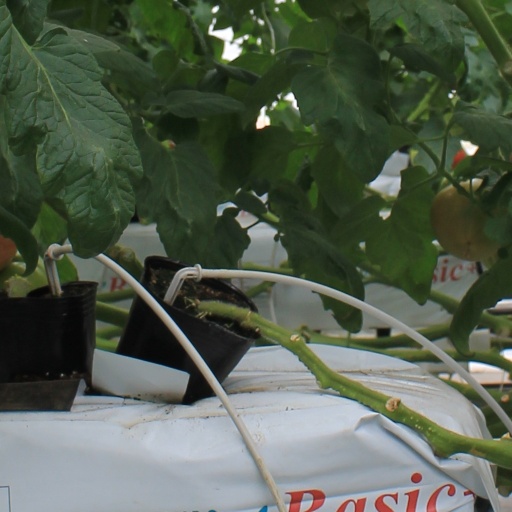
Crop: tomato